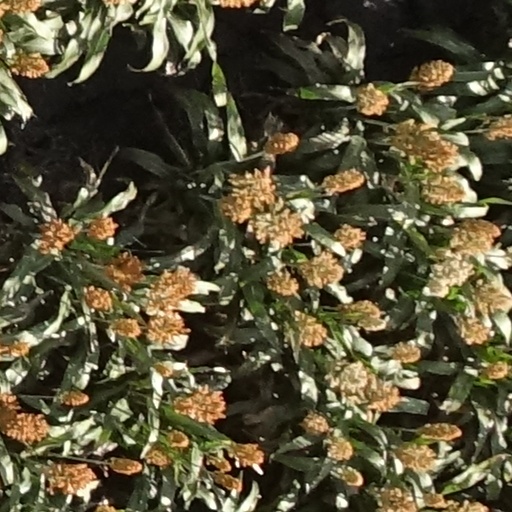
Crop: sorghum